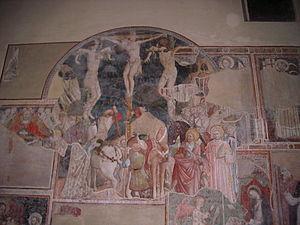
Fresque Crucifixion et une Annonciation et Saints de l'école ombrienne du XIVe siècle,église san Domenico Città di Castello, Ombrie Italie
L'Église San Domenico est un édifice religieux de Città di Castello dans la province de Pérouse en Ombrie, dont la fin de construction remonte aux premières décennies du XVᵉ siècle.